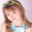
Label: girl